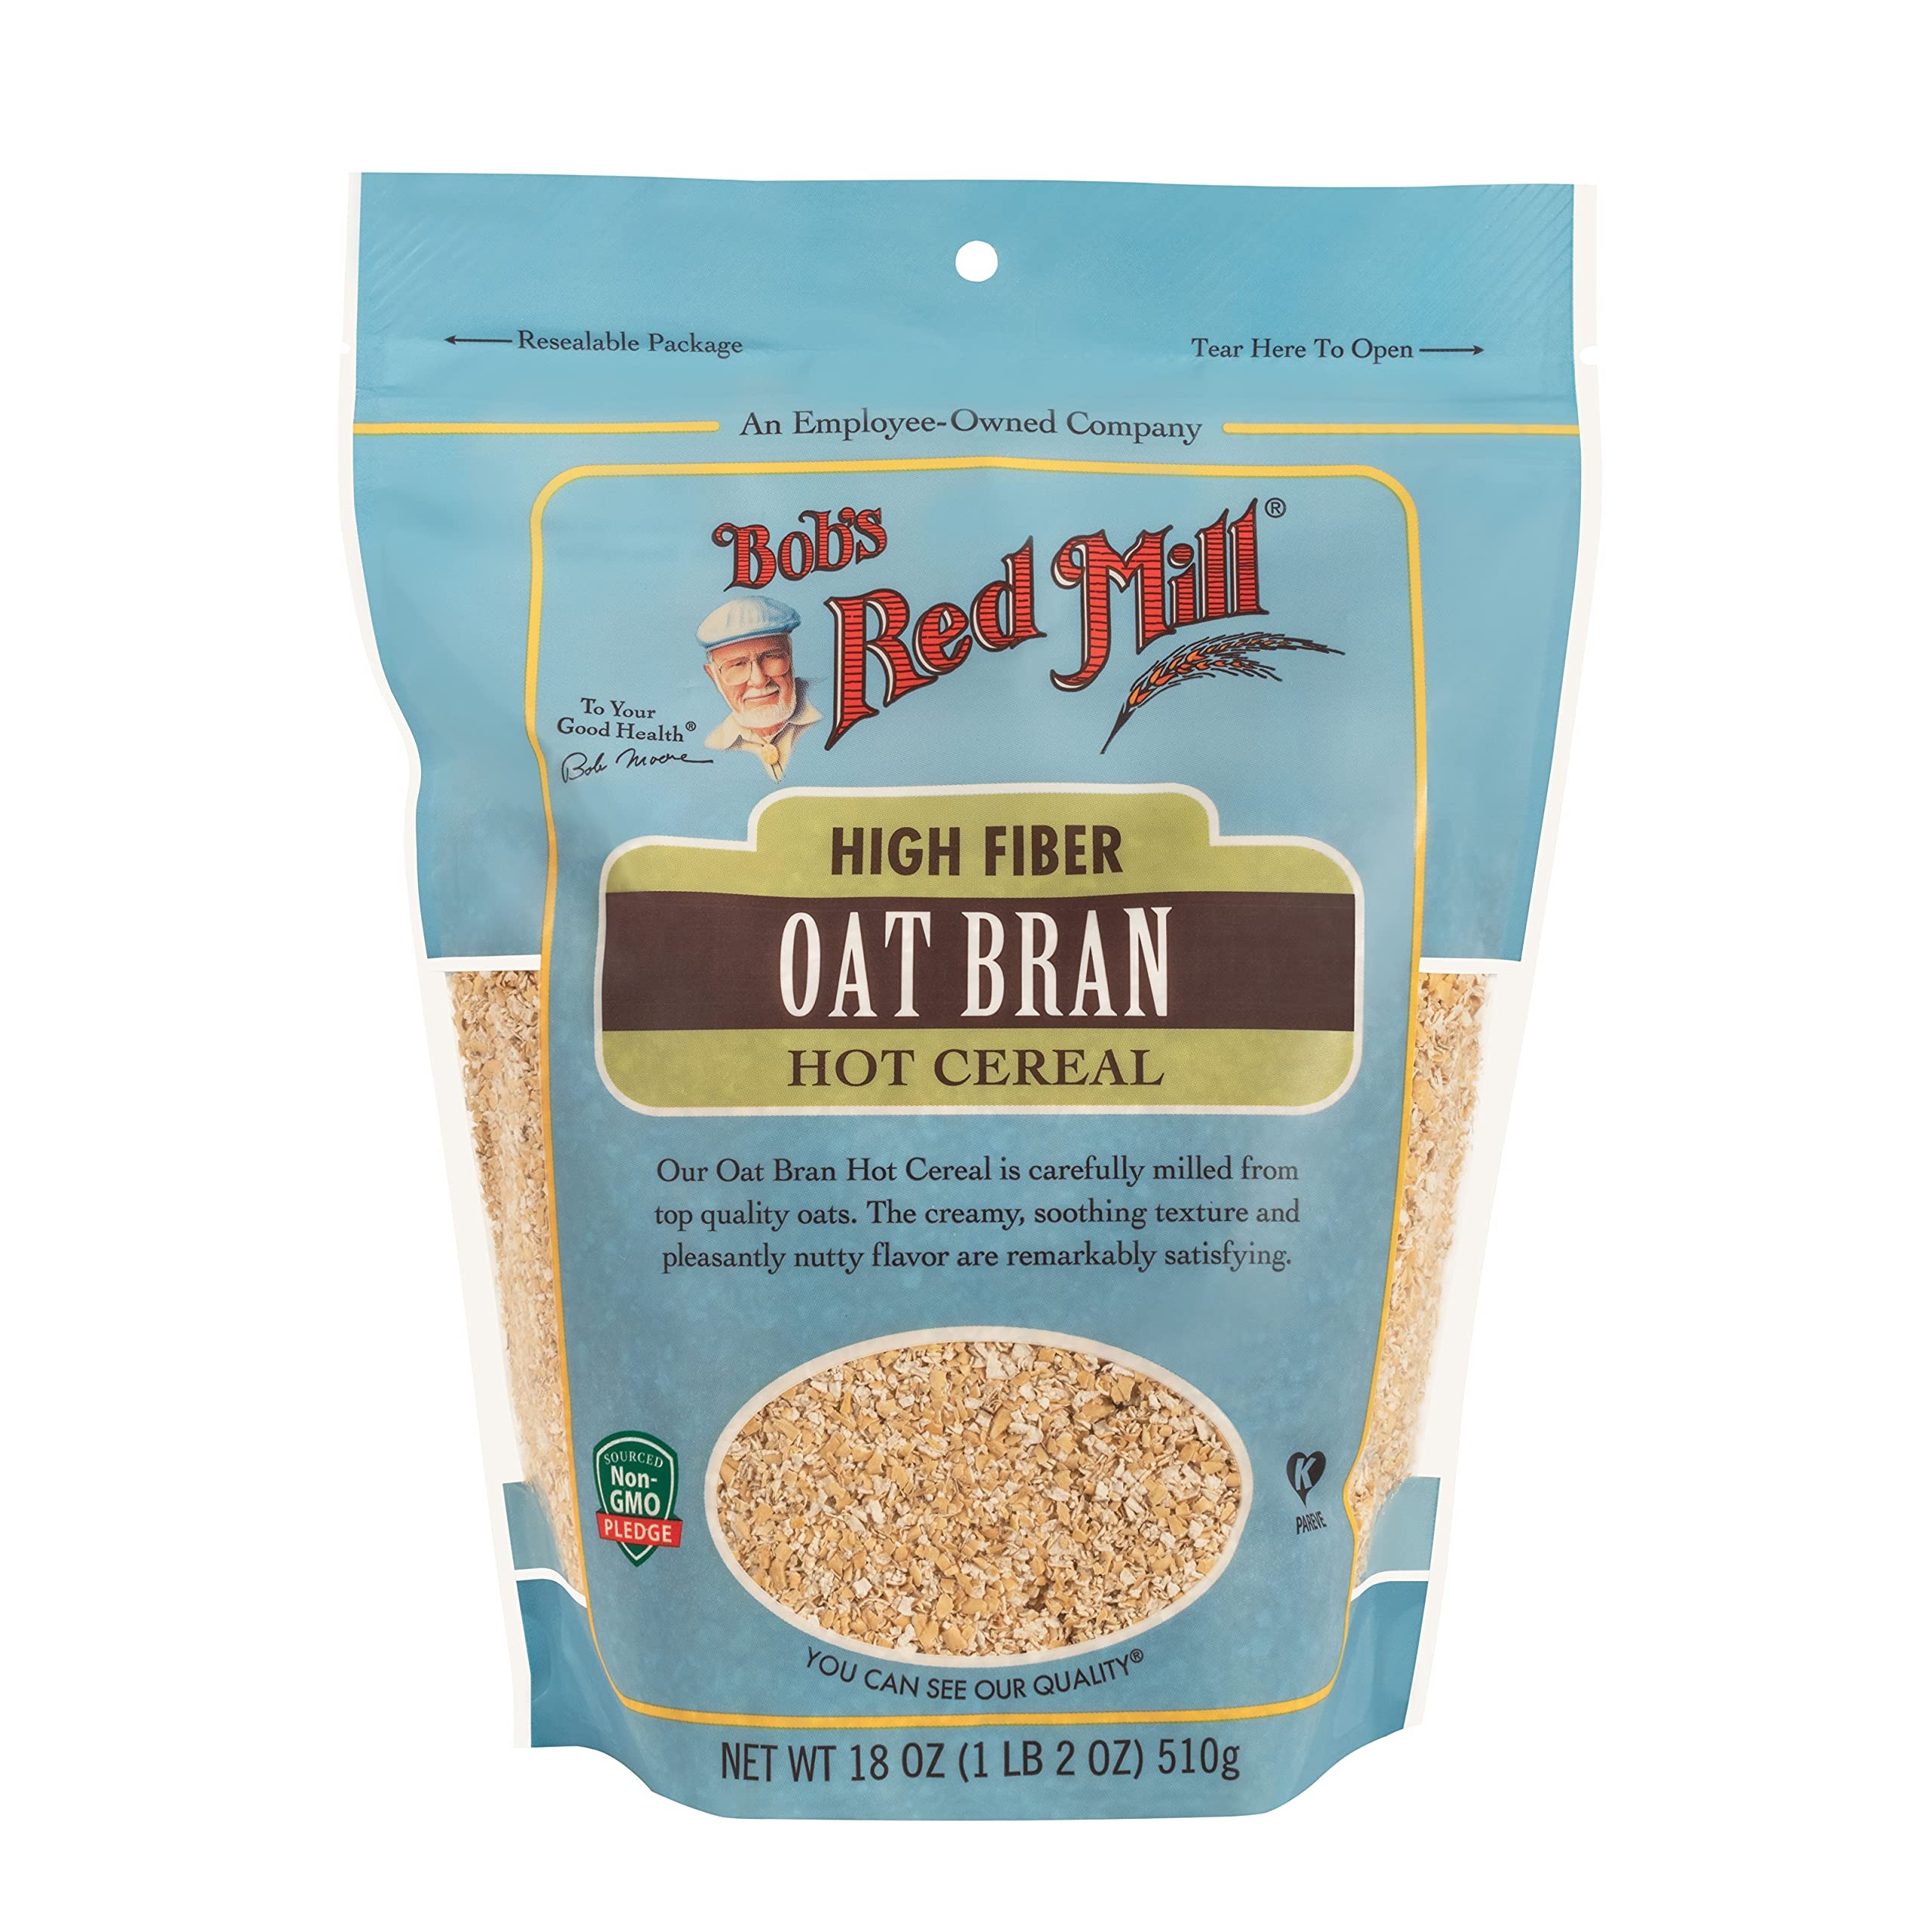
Item Name: Bob's Red Mill Cereal Oat Bran, 18-Ounce (Pack of 4)
Bullet Point 1: WHOLESOME GOODNESS: This porridge is the perfect choice for an organic, high-fiber breakfast; it cooks quickly and tastes great
Bullet Point 2: EXCELLENT SOURCE OF FIBER: One serving provides 21% of your daily value
Bullet Point 3: Allergens: Non-GMO Project Verified; we’ve always been committed to sourcing raw materials that are not modified through genetic engineering
Bullet Point 4: BOB'S RED MILL: Make folks a little happier: it’s the idea that keeps our stone mills grinding to fill every bag with wholesome goodness
Bullet Point 5: ORGANIC: Certified Organic by QAI Certified Organic by QAI
Product Description: Bob's Red Mill Organic Oat Bran Hot Cereal is an excellent choice to start your day in a nutritional and filling way. Creamy with a bit of nutty sweetness, try Oat Bran Hot Cereal topped with your favorite fruits, nuts, seeds, and honey or brown sugar - make it your own! Ready in about 5 minutes on the stove or in the microwave. Certified Organic by QAI.
Value: 72.0
Unit: Ounce

Price: 16.14